Hückelhoven-Baal station

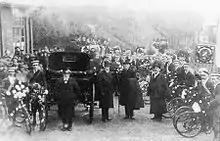
Opening ceremony for the line in Baal

In 1911, the passenger station was relocated to the west for the opening of the Julich–Dalheim railway. In order to serve the two railways, a “tower station” ("Turmbahnhof", that is a station with superimposed platforms on two levels) was built. The line to Dalheim was connected directly by a link at Baal freight yard/Baal West to the Aachen–Mönchengladbach line, which was especially important for freight from the Sophia-Jacoba colliery.